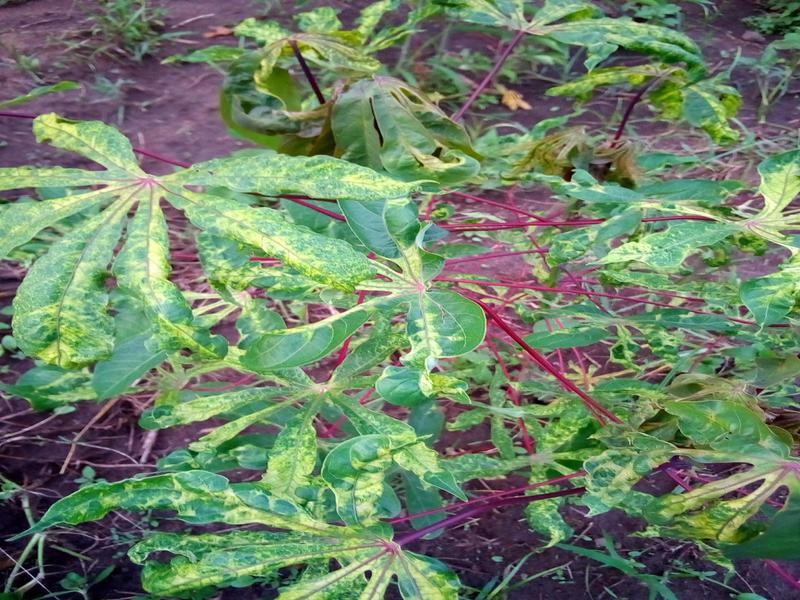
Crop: cassava
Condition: mosaic_disease